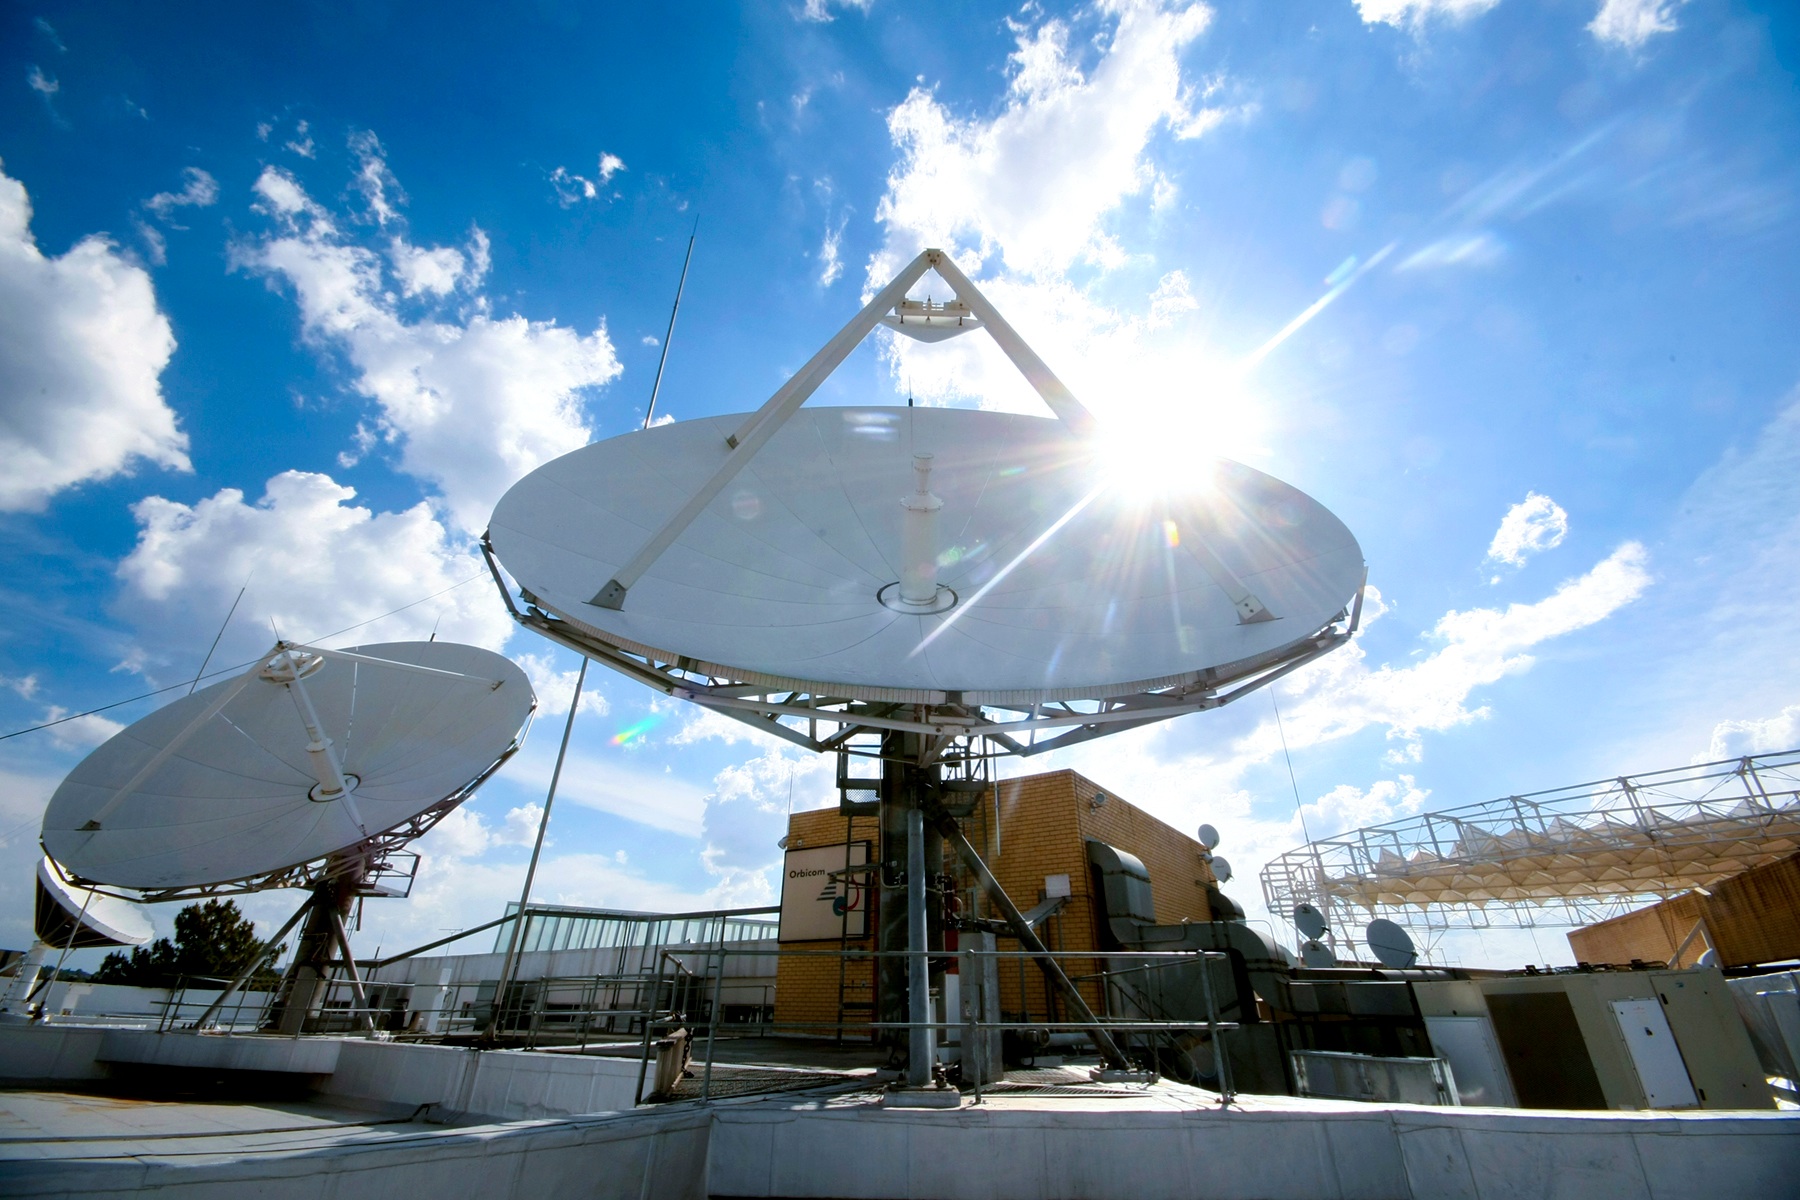
technology, wind, antenna, vehicle, observatory, energy, theatre, dome, radio telescope, atmosphere of earth, electronics accessory